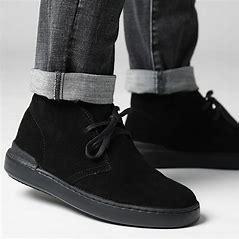
Brand: Clarks
Model: 100